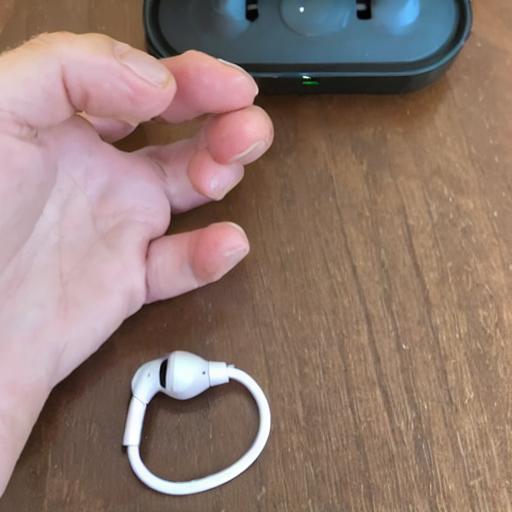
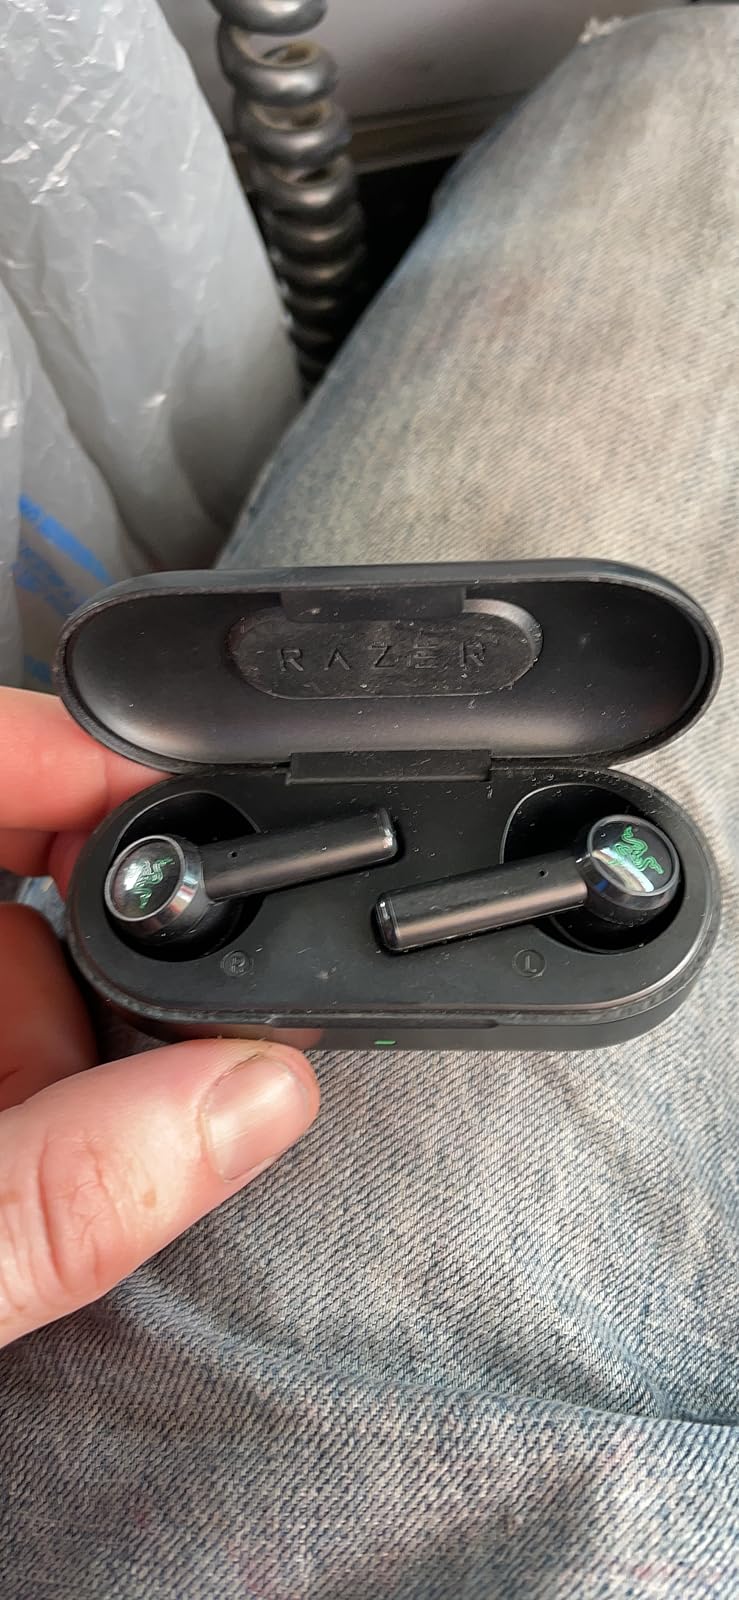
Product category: earbuds
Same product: no